Mahavir Institute of Engineering and Technology

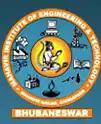
Official Seal

Mahavir Institute of Engineering and Technology (MIET) was established in 2001. It is spread over a 102-acre campus . It is located beside the NH-5 and about 8 km. from Bhubaneswar bus-stand towards Khordha. The college is approved by AICTE and affiliated by Biju Patnaik University of Technology. An Certified college.